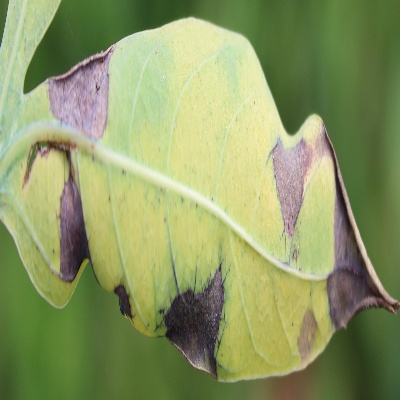
Crop: Cassava
Condition: bacterial blight